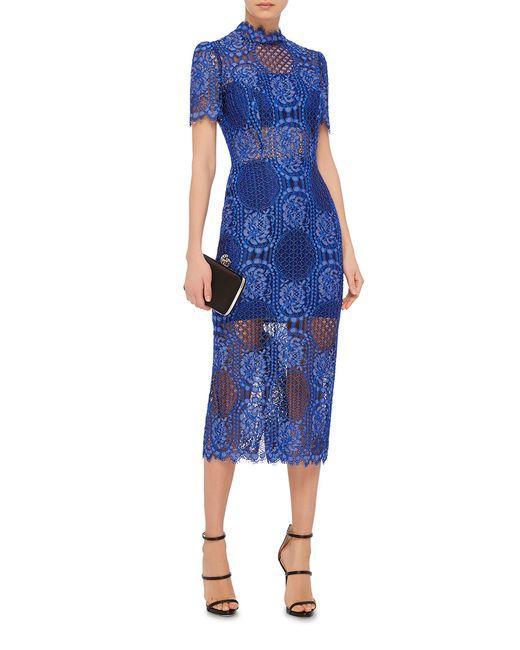
Einfarbiges tailliertes Kleid mit Spitze